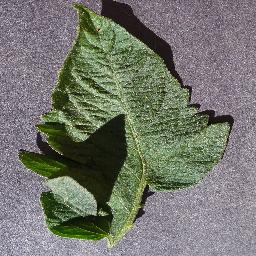
Label: Tomato___healthy